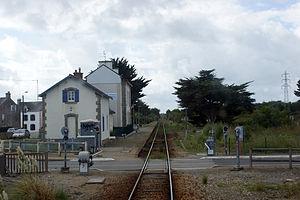
La gare vue de la cabine du Tire-bouchon.
La gare de Saint-Pierre-Quiberon est une gare ferroviaire française de la ligne d'Auray à Quiberon, située sur le territoire de la commune de Saint-Pierre-Quiberon, dans le département du Morbihan en région Bretagne.